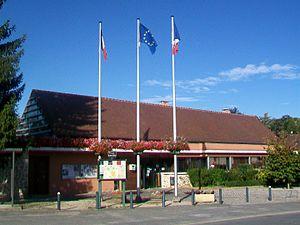
La mairie, rue de Paris.
Moussy-le-Vieux est une commune française située dans le département de Seine-et-Marne, en région Île-de-France.